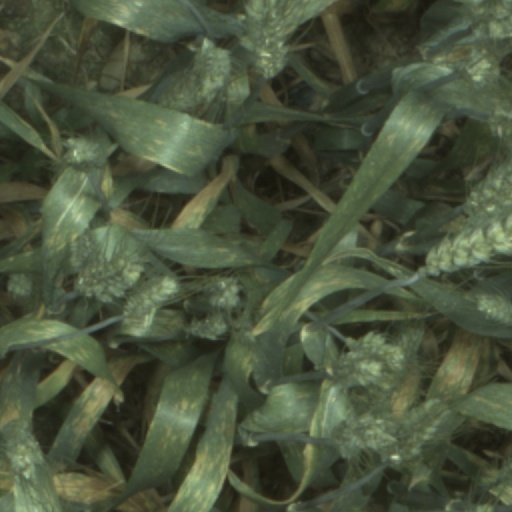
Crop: wheat